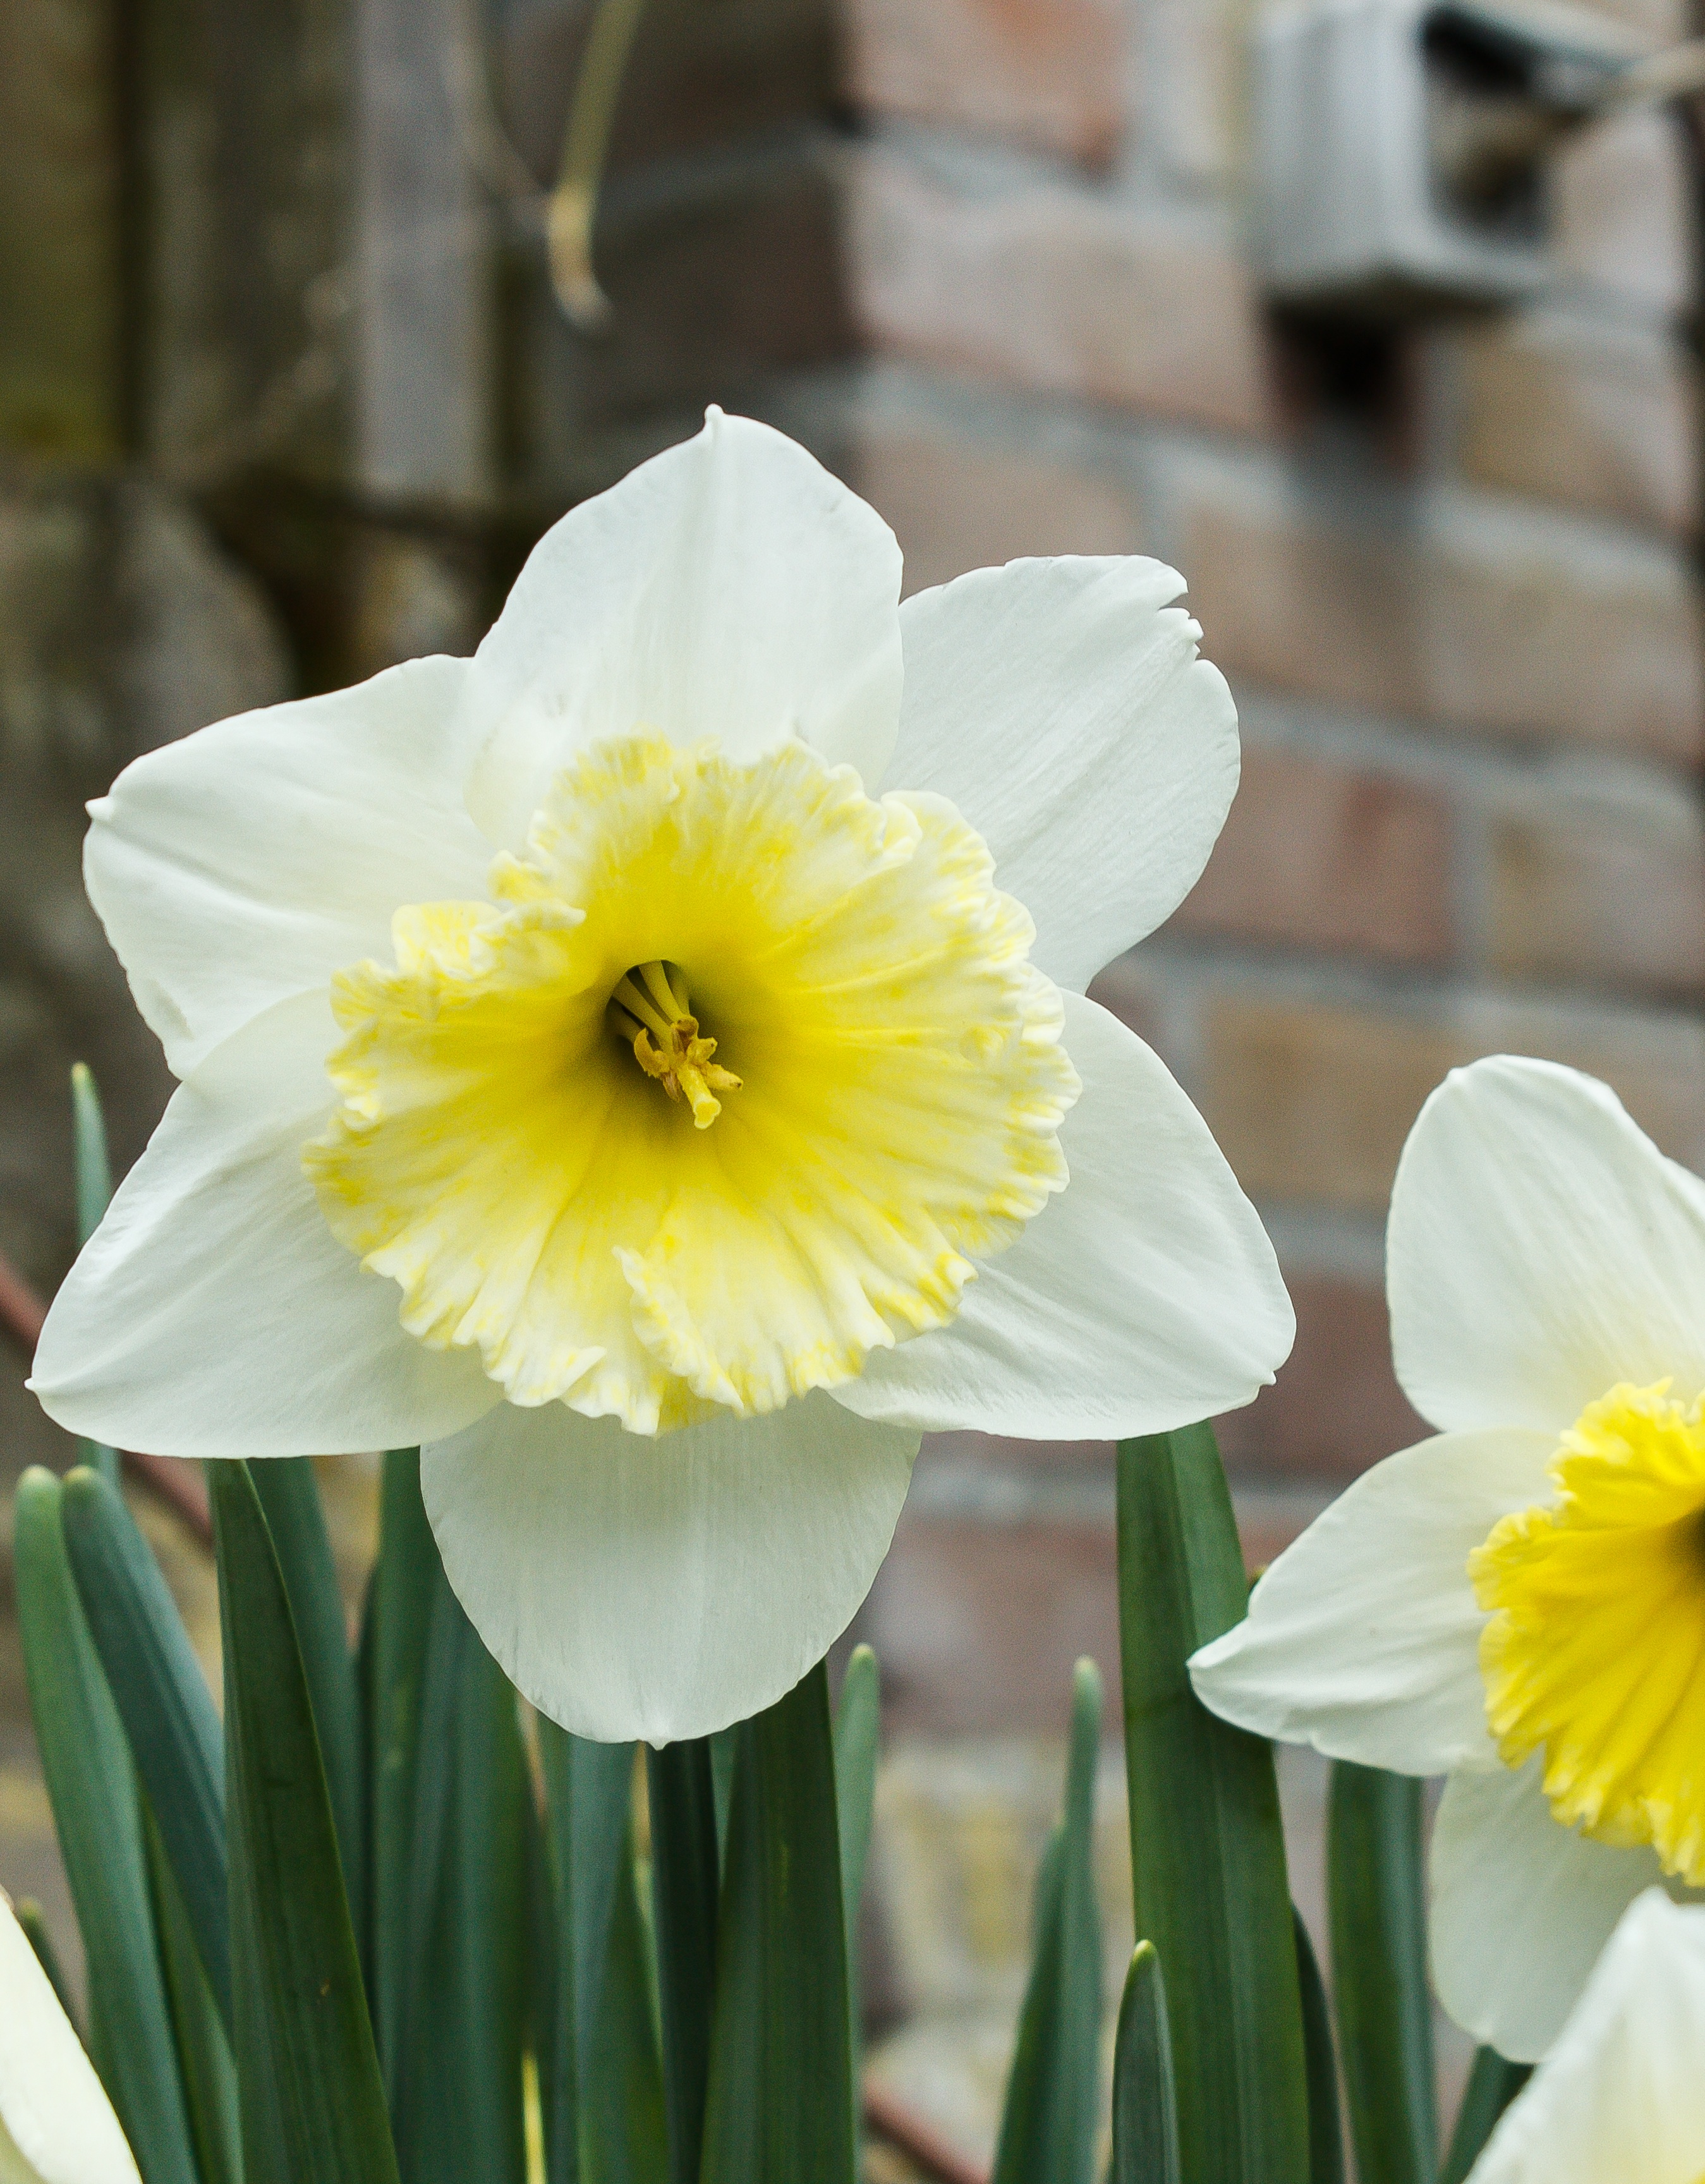
plant, wheel, flower, petal, yellow, narcissus, flowering plant, plant stem, land plant